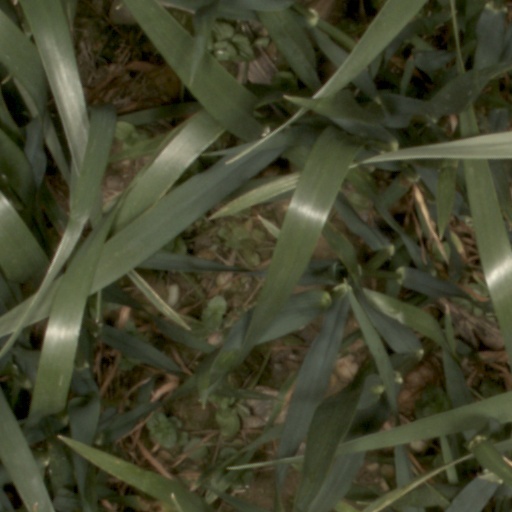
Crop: wheat